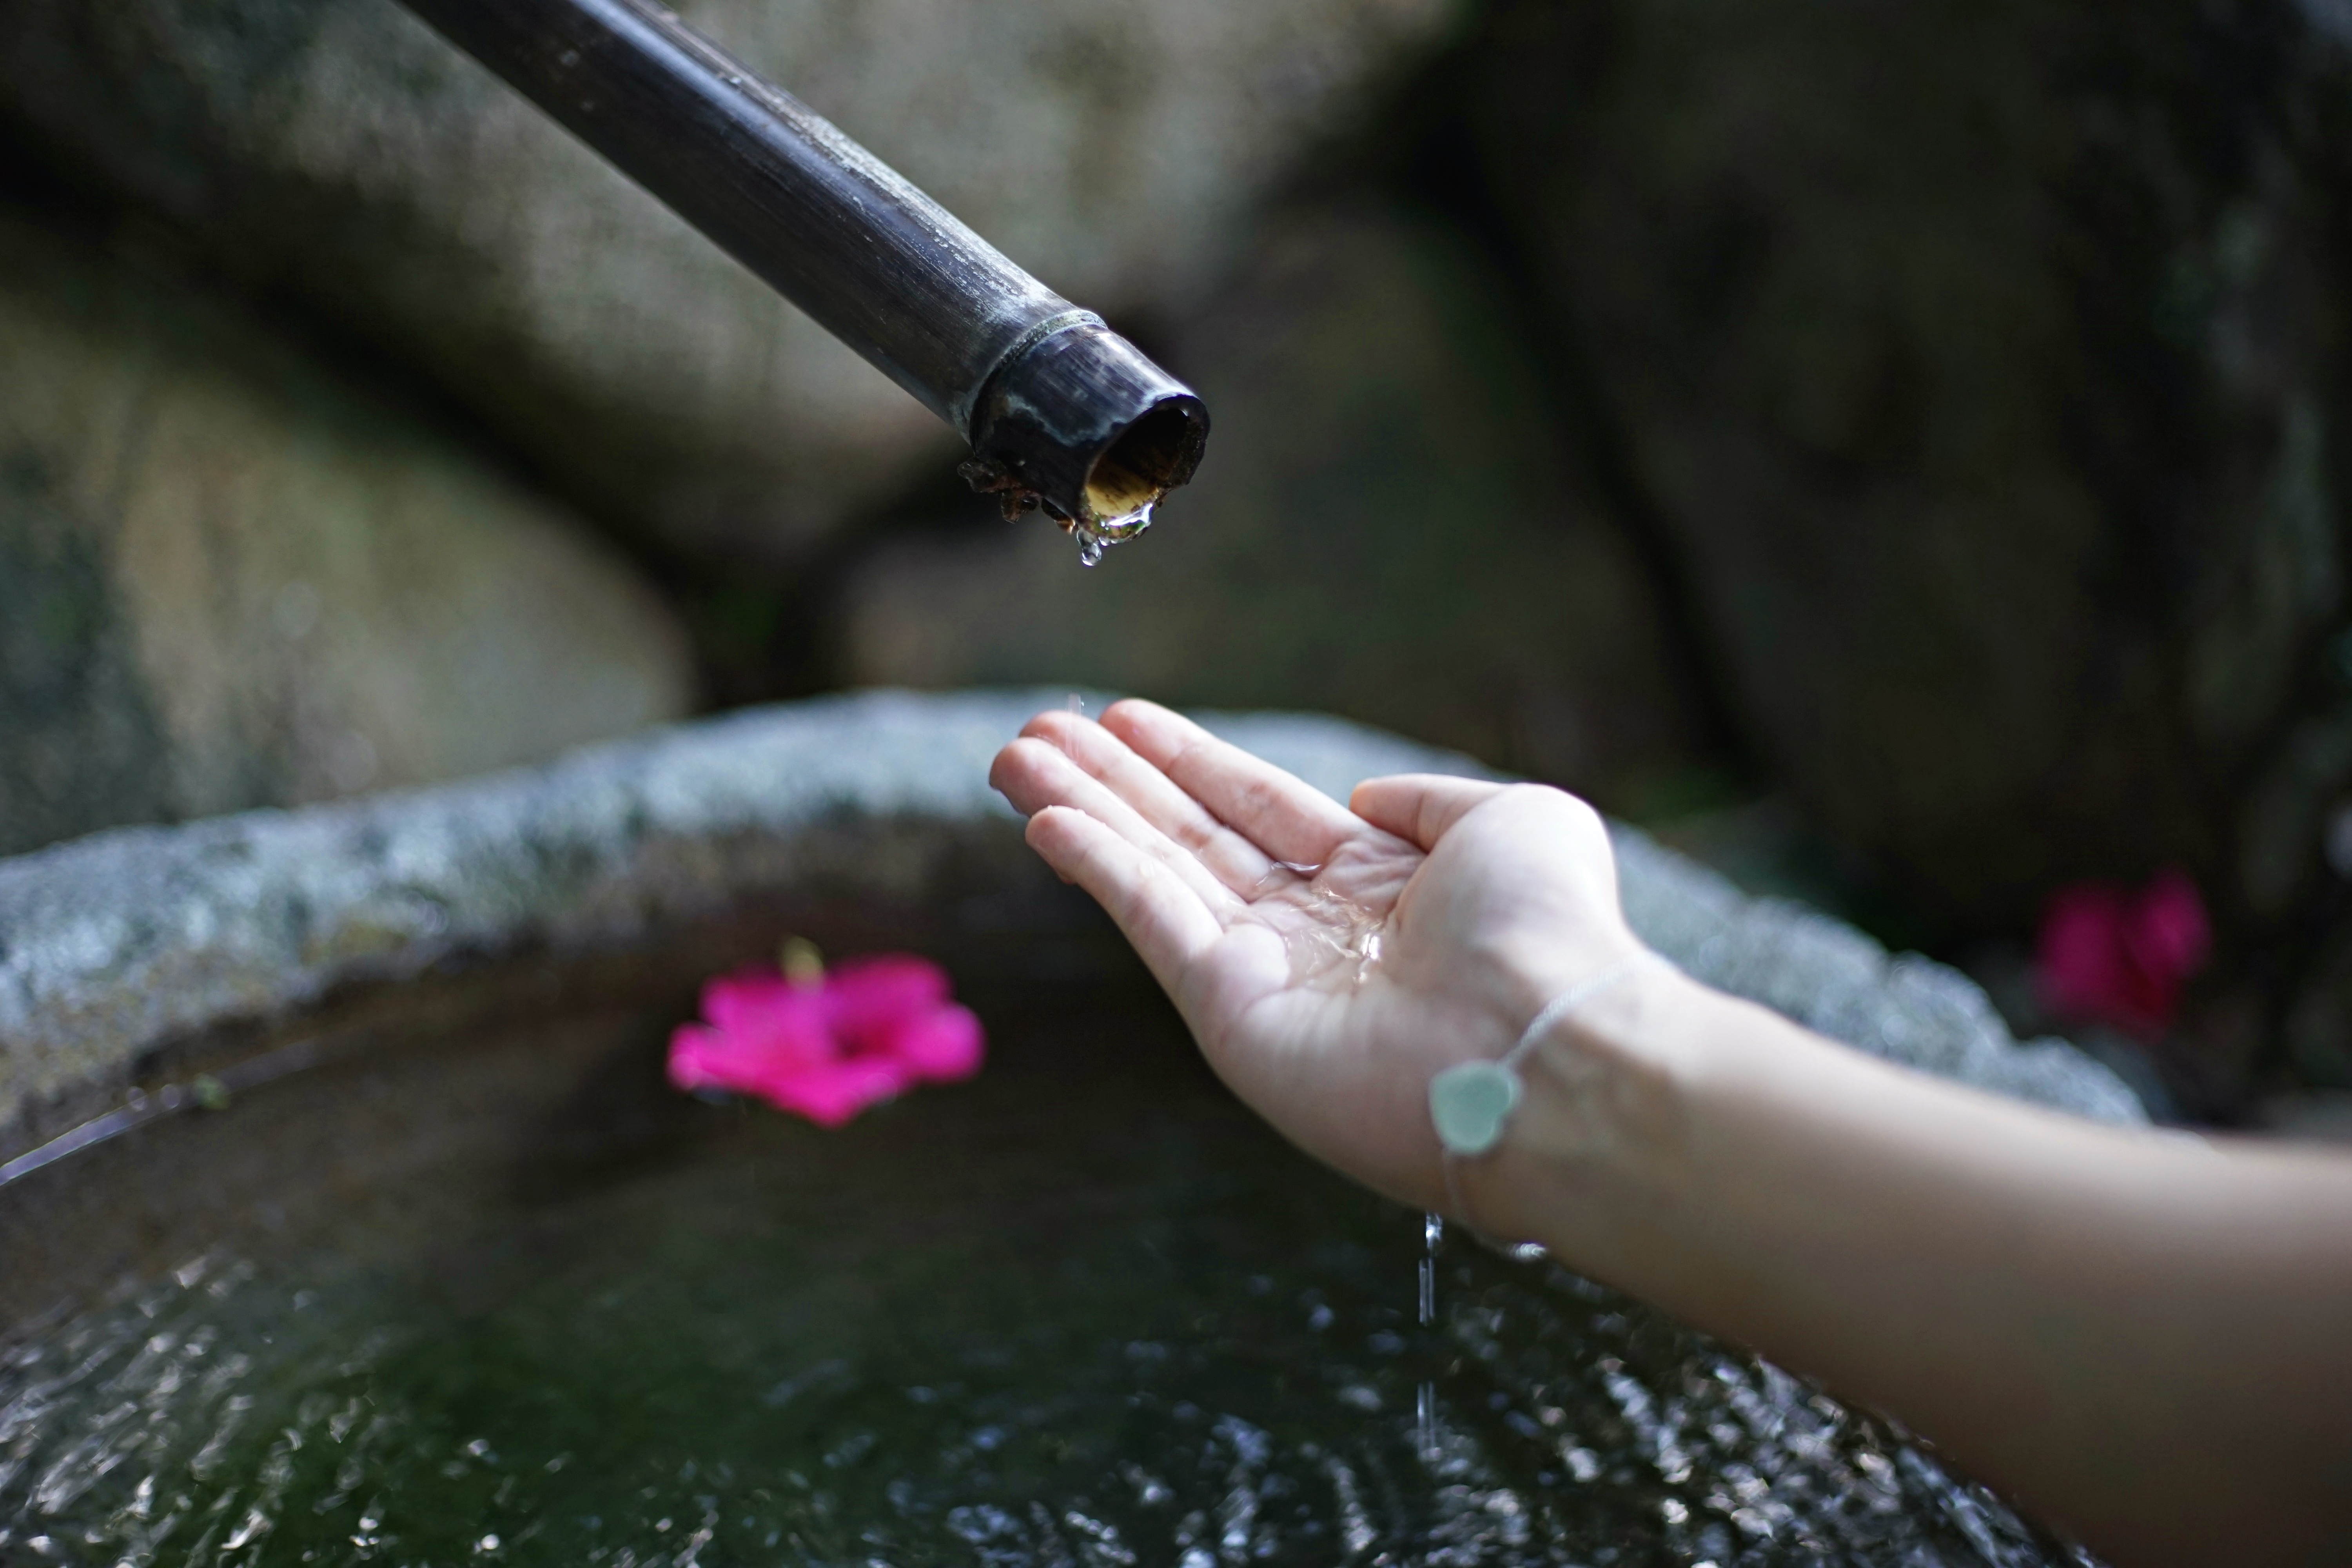
hand, water, nature, water drop, leaf, fresh